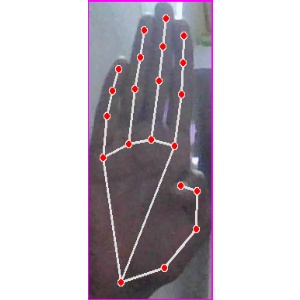
अक्षर: झ